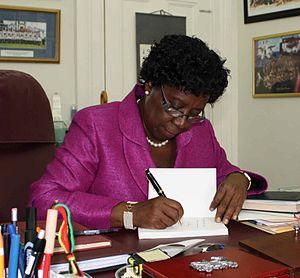
Dame Calliopa Pearlette Louisy, née le 8 juin 1946 à Laborie, est une femme d'État lucienne, ancienne gouverneure générale de Sainte-Lucie, représentante de la reine Élisabeth II, chef de l'État en titre de 1997 à 2017.